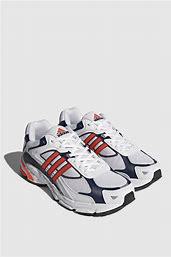
Brand: Adidas
Model: Response Cl